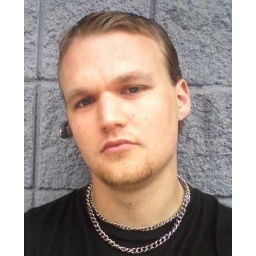
I was standing in front of my doctors office being bored